Gemsstock

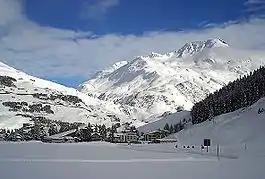
The Andermatt - Gurschen cable car line leaving Andermatt.

Gemsstock is a north peak, so you can ski on it until May. Before February it's very cold on Gemsstock because the sun can't shine on the peak.